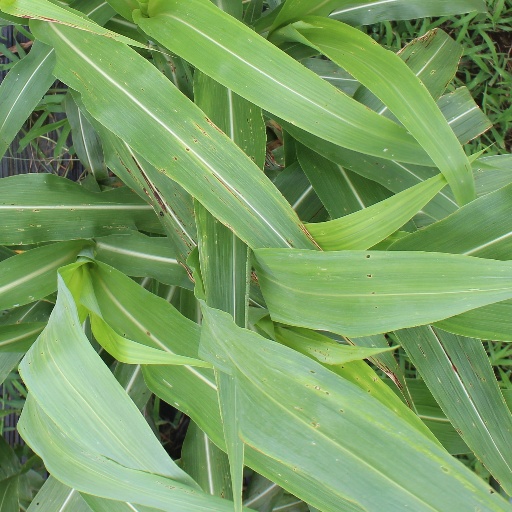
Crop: sorghum